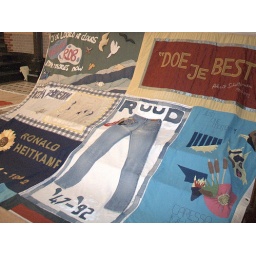
De pijn van gisteren, De zorgen van vandaag zijn verweven in de hoop van morgen